Joplin tornado

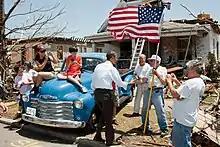
President Obama greets a tornado survivor on May 29, 2011.

Extreme damage continued in the area of Duquesne Road in southeast Joplin. Many houses and industrial and commercial buildings were flattened in this area as well. The industrial park near the corner of 20th and Duquesne was especially hard hit with nearly every building flattened. Several large metal warehouse structures were swept cleanly from their foundations, and several heavy industrial vehicles were thrown up to away in this area. One of the many warehouses affected was a Cummins warehouse, a concrete block and steel building that was destroyed. The last area of EF5 damage occurred in the industrial park, and a nearby Fastrip gas station and convenience store was completely destroyed – a famous first-person video of the direct hit was recorded by a man sheltering in the beer cooler here. Many homes were destroyed further to the east at EF3 to EF4 strength in a nearby subdivision, and East Middle School sustained major damage.